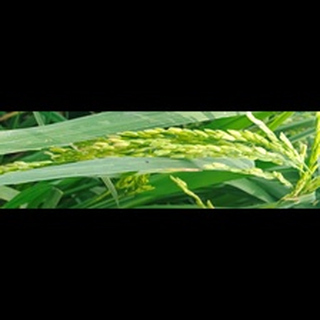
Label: healthy_rice